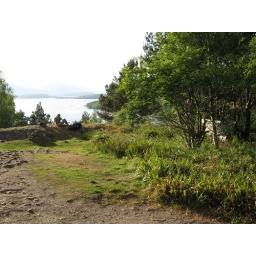
The campsite on the hill above Balmaha. The hammocks and tarps are in the trees on the right.